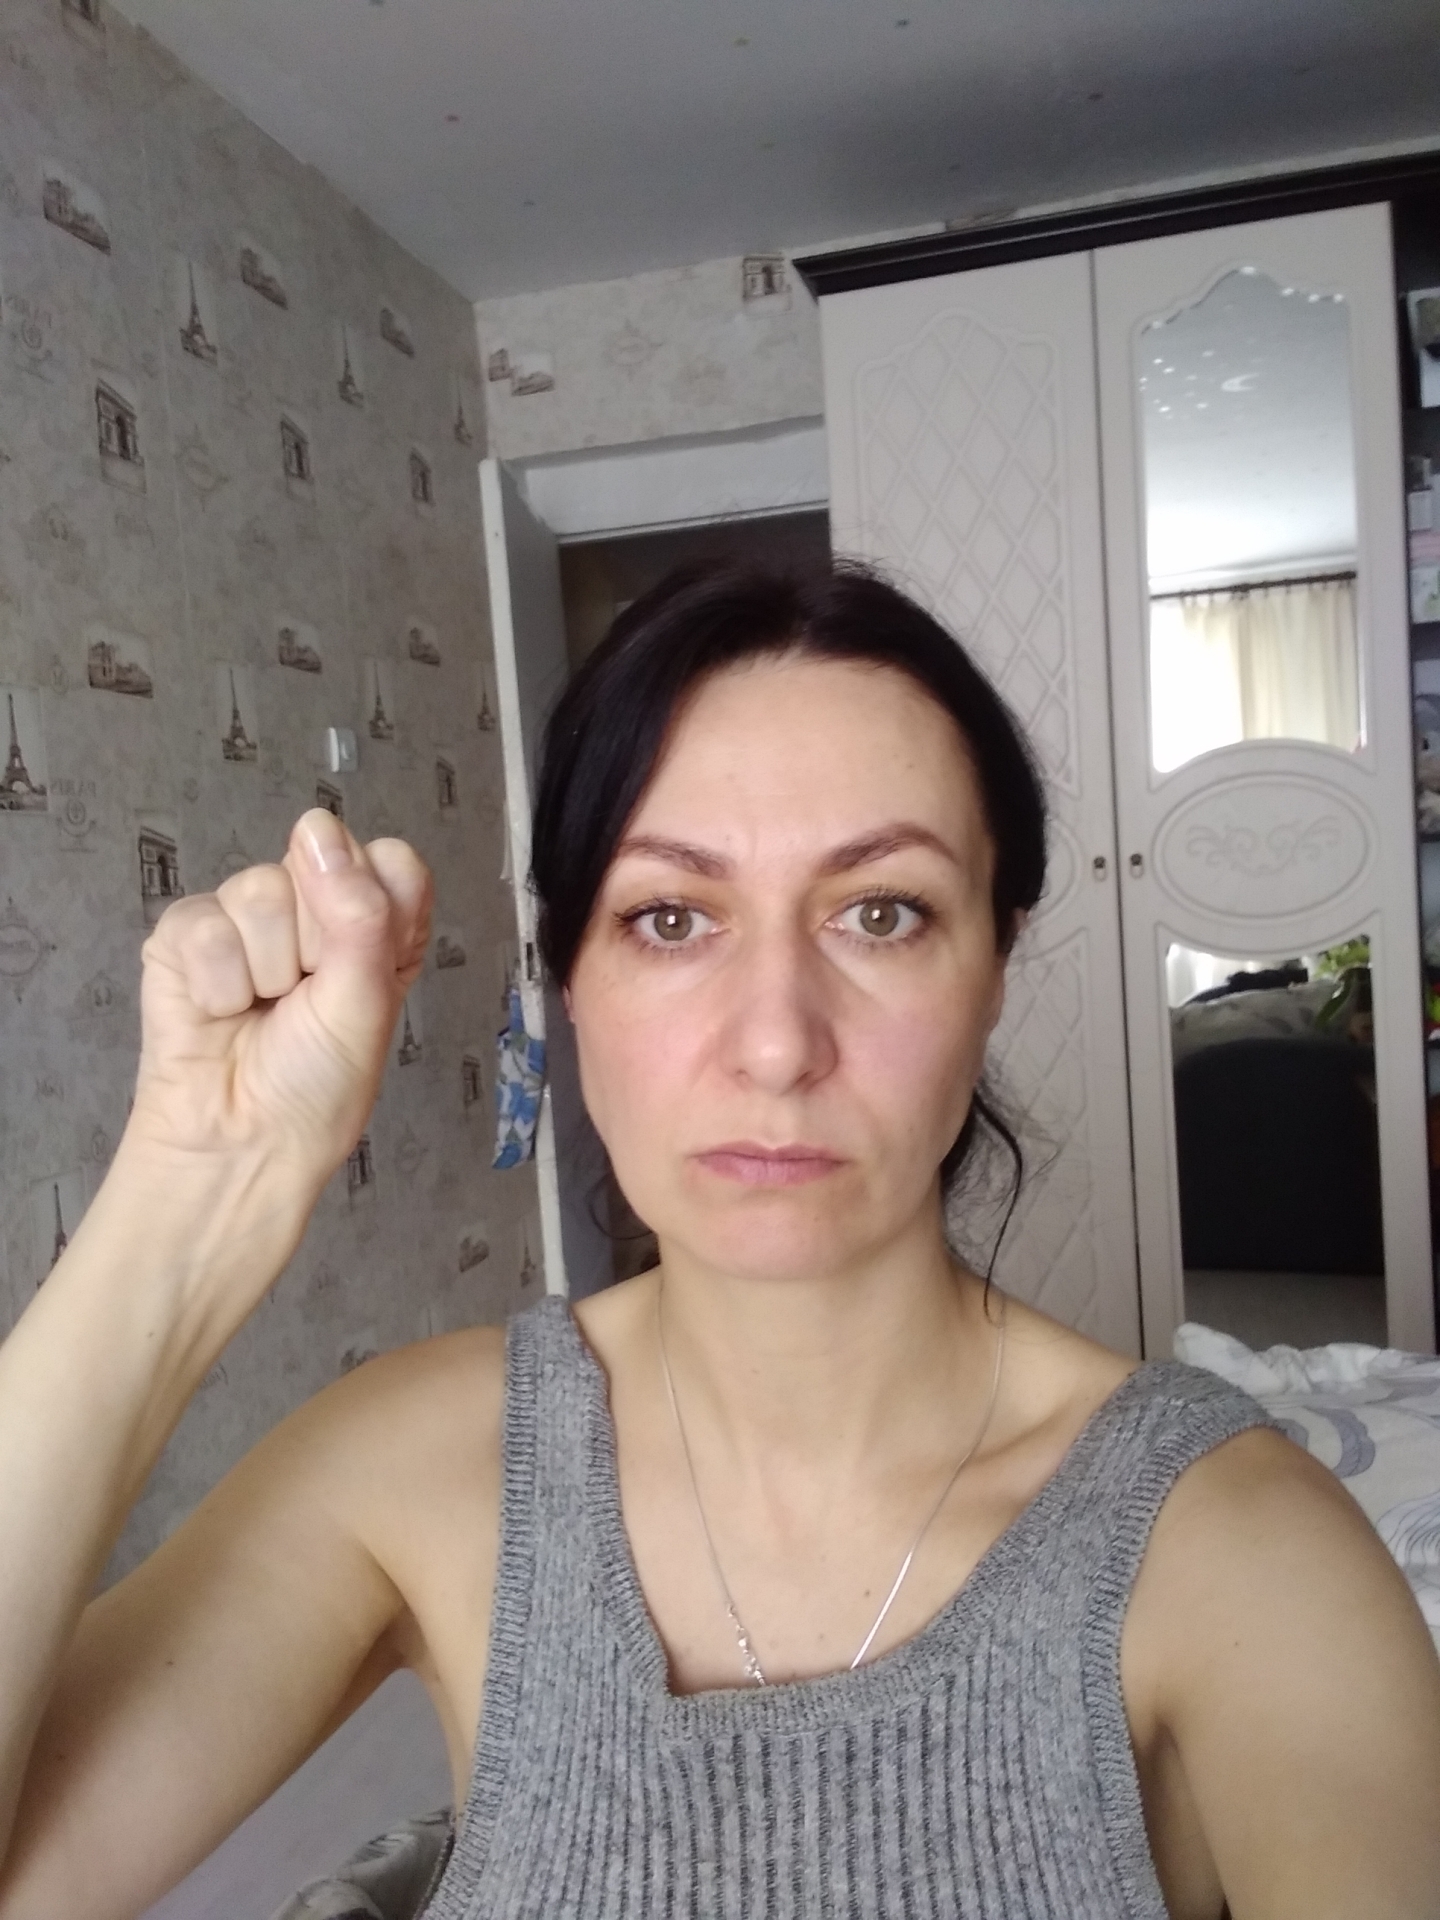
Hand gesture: fist